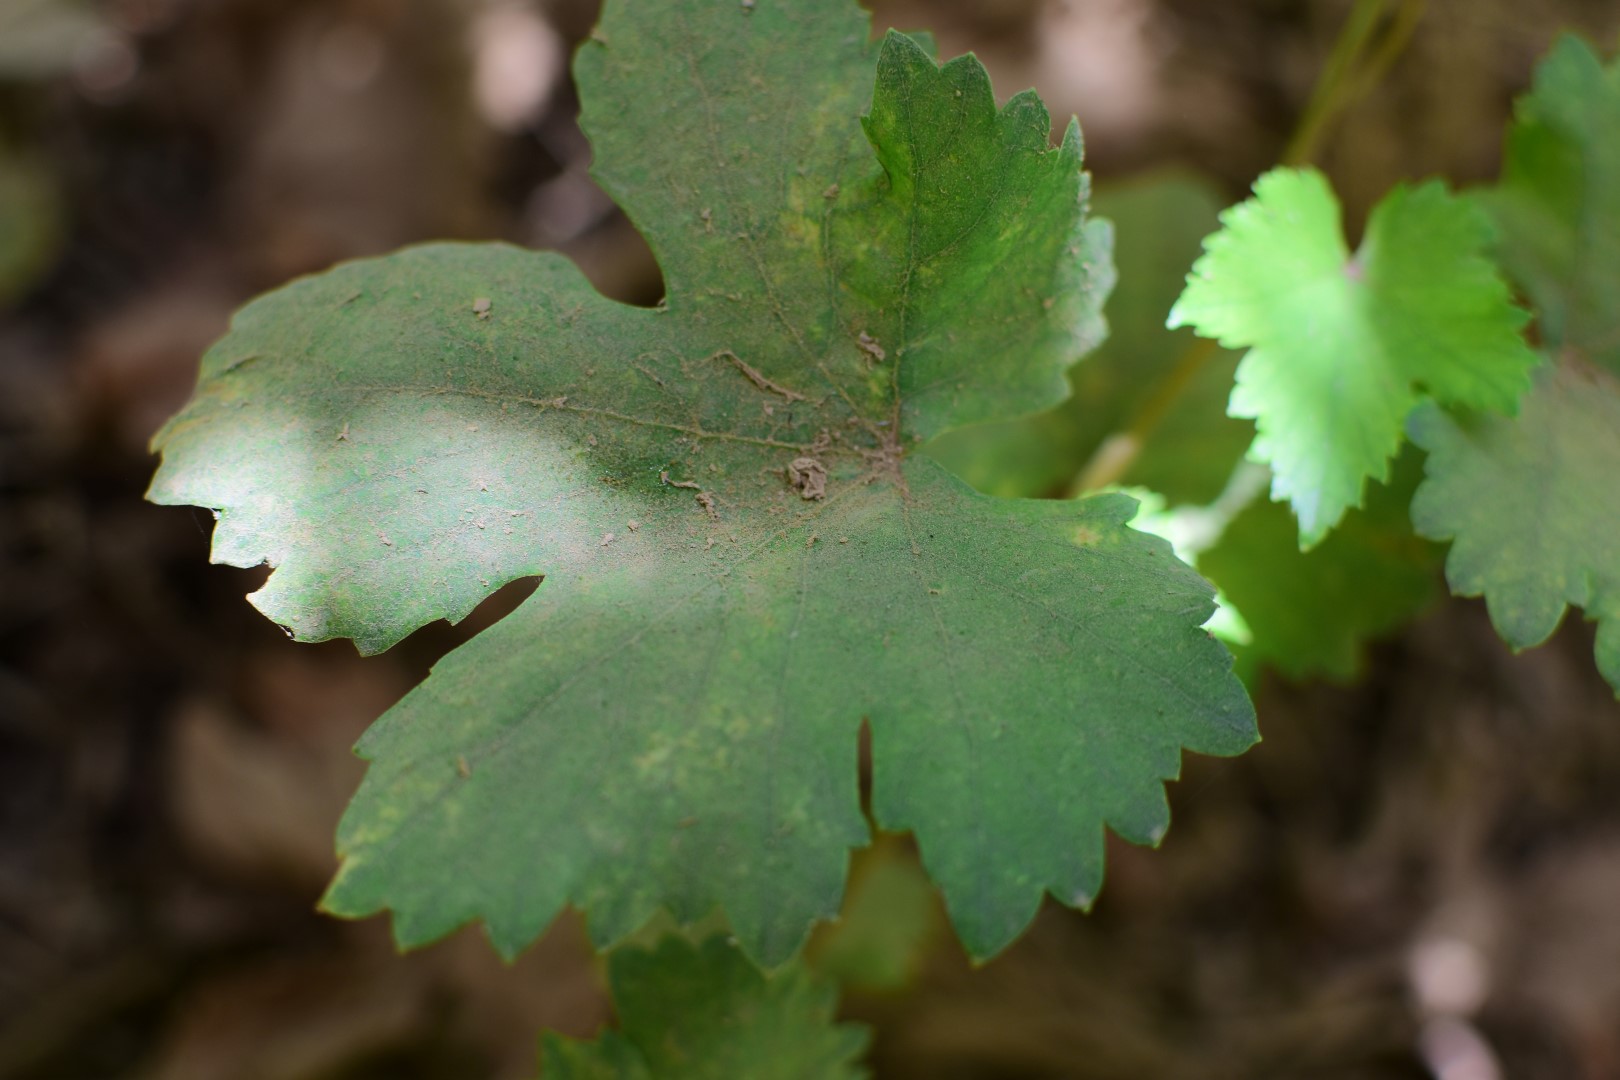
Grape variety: Kamali